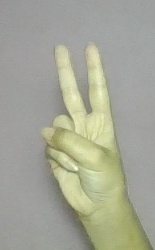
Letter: taa